Angeliki Laiou

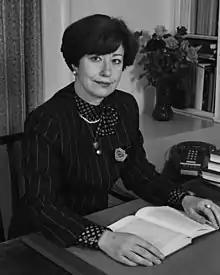
Angeliki Laiou (1941–2008)

Angeliki E. Laiou (Athens, 6 April 1941 – Boston, 11 December 2008) was a Greek-American Byzantinist and politician. She taught at the University of Louisiana, Harvard University, Brandeis University, and Rutgers University. She was the Dumbarton Oaks Professor of Byzantine Studies at Harvard University from 1981 until her death. From 2000 to 2002, she was also a member of the Hellenic Parliament for the Panhellenic Socialist Movement (PASOK): she served as Deputy Secretary of Foreign Affairs for six months in 2000.